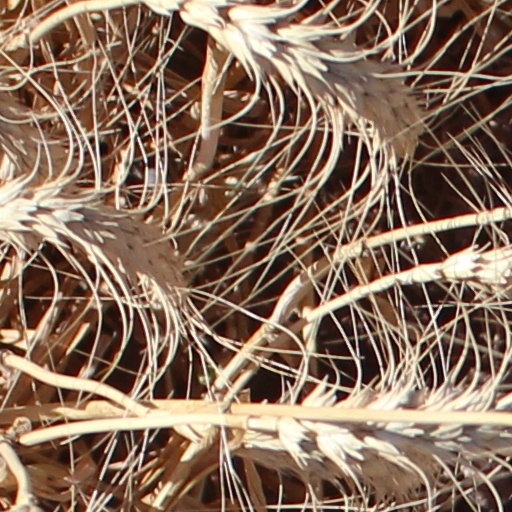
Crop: wheat